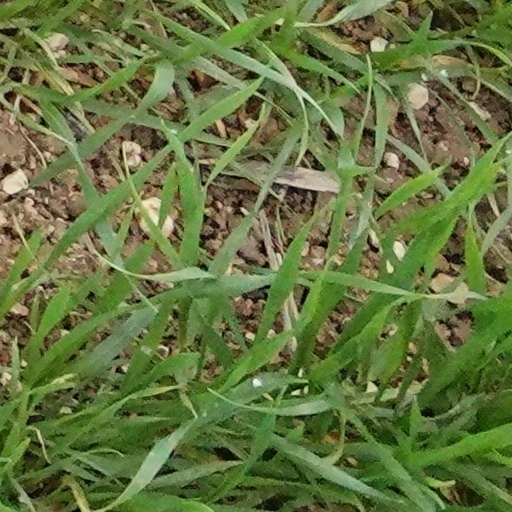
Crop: wheat